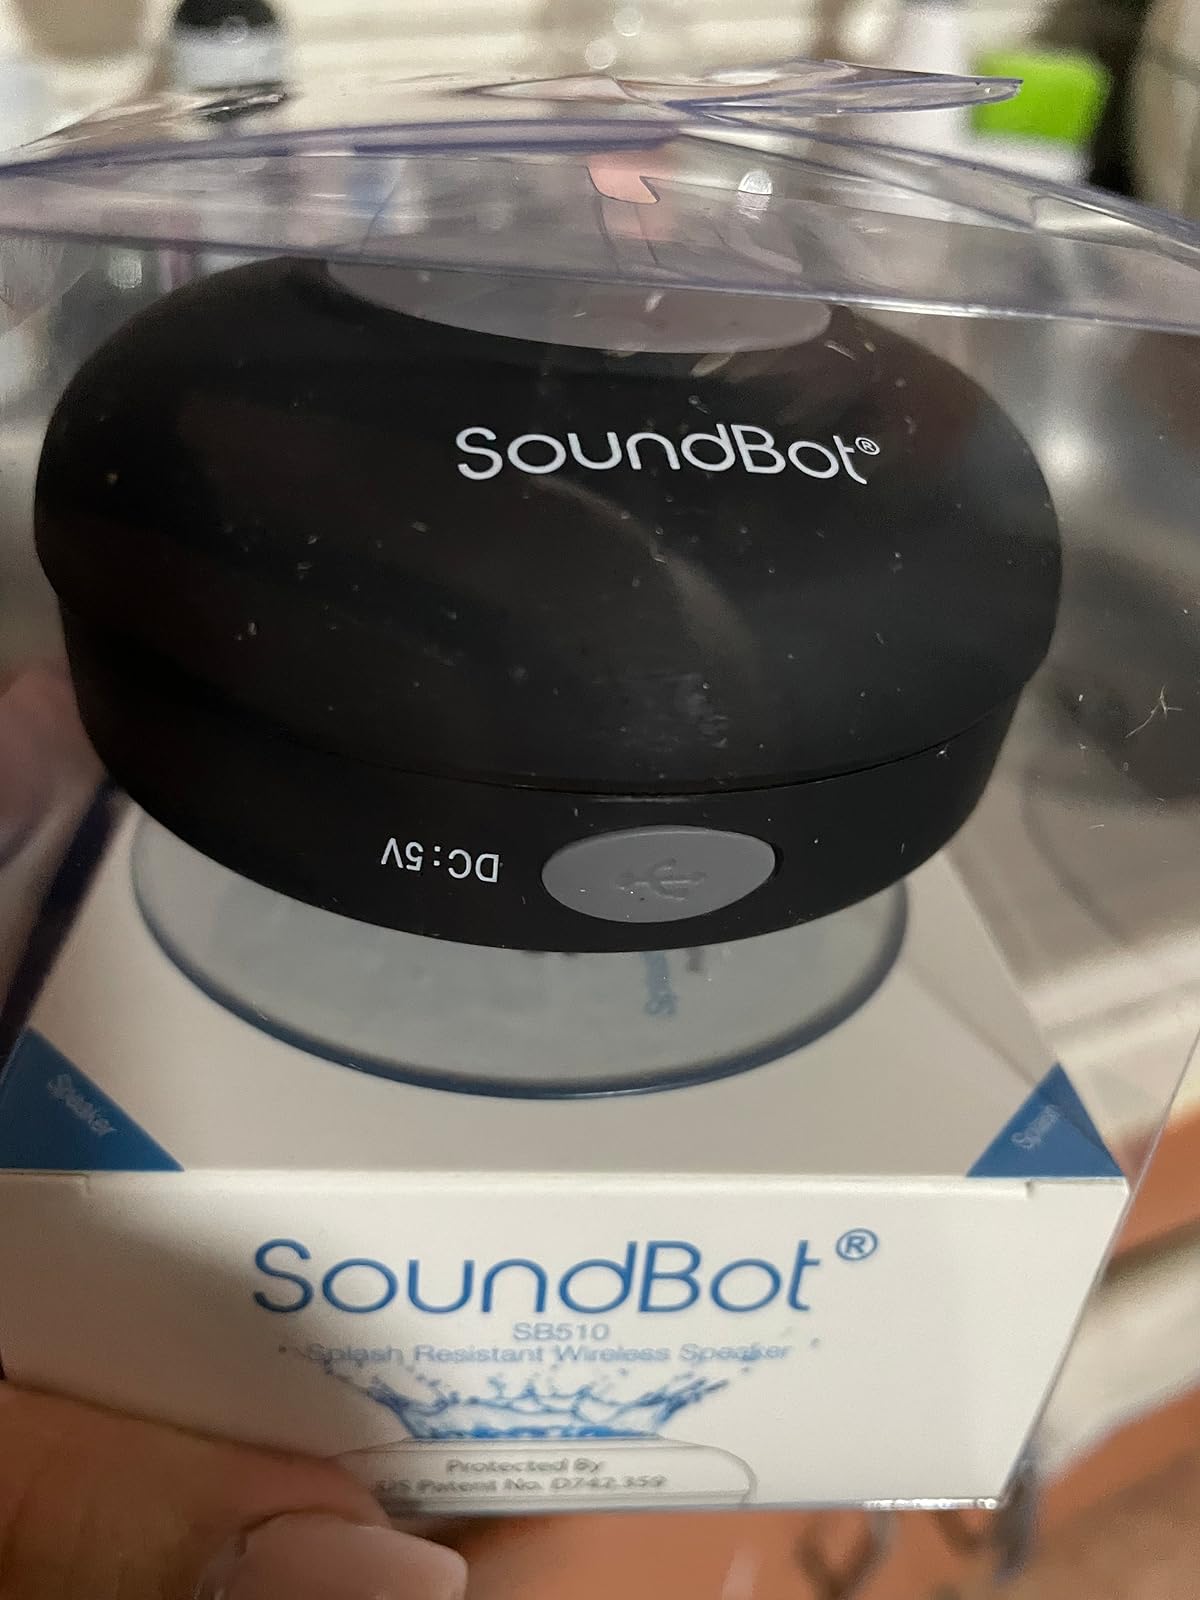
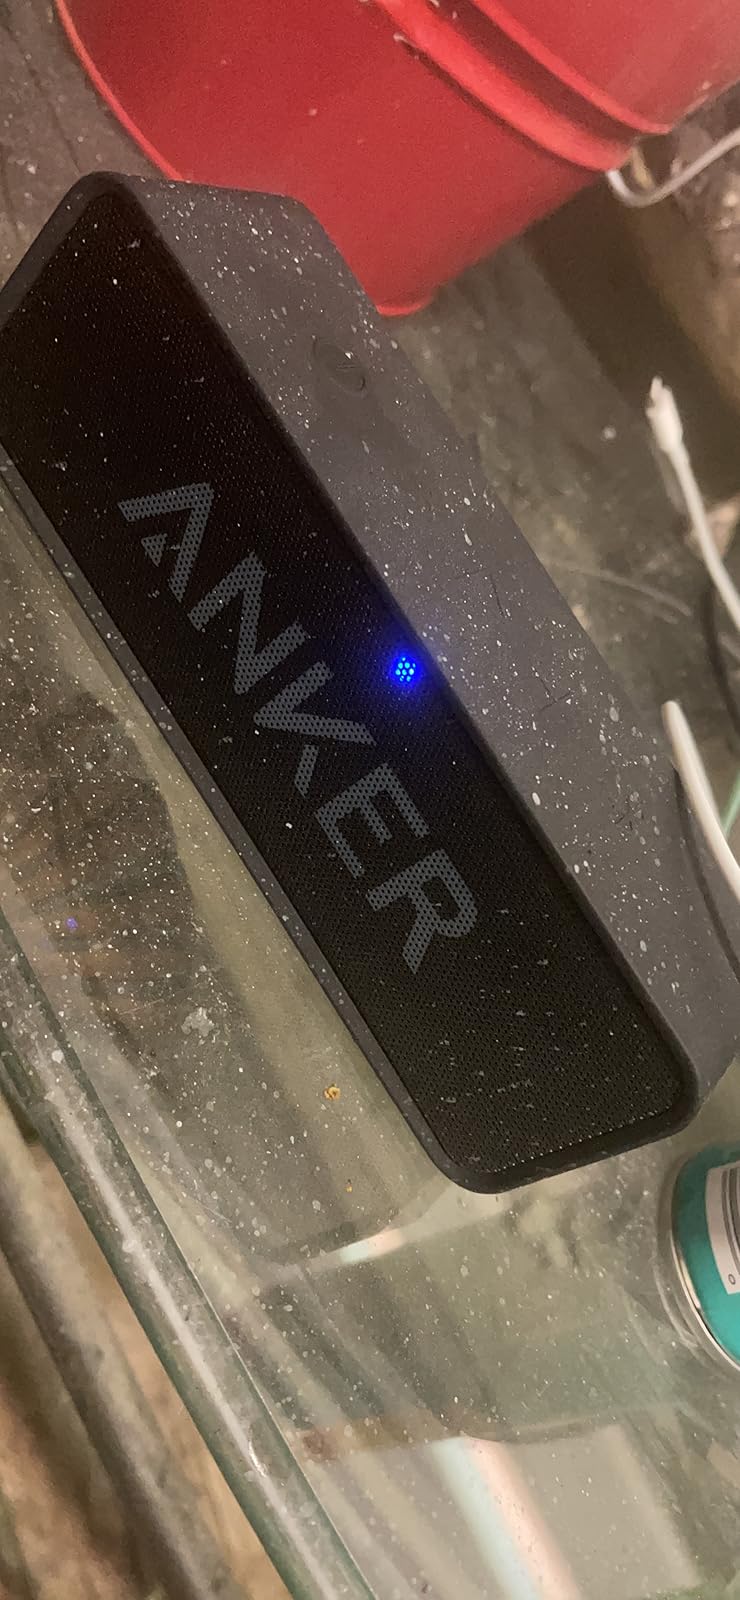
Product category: speaker
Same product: no